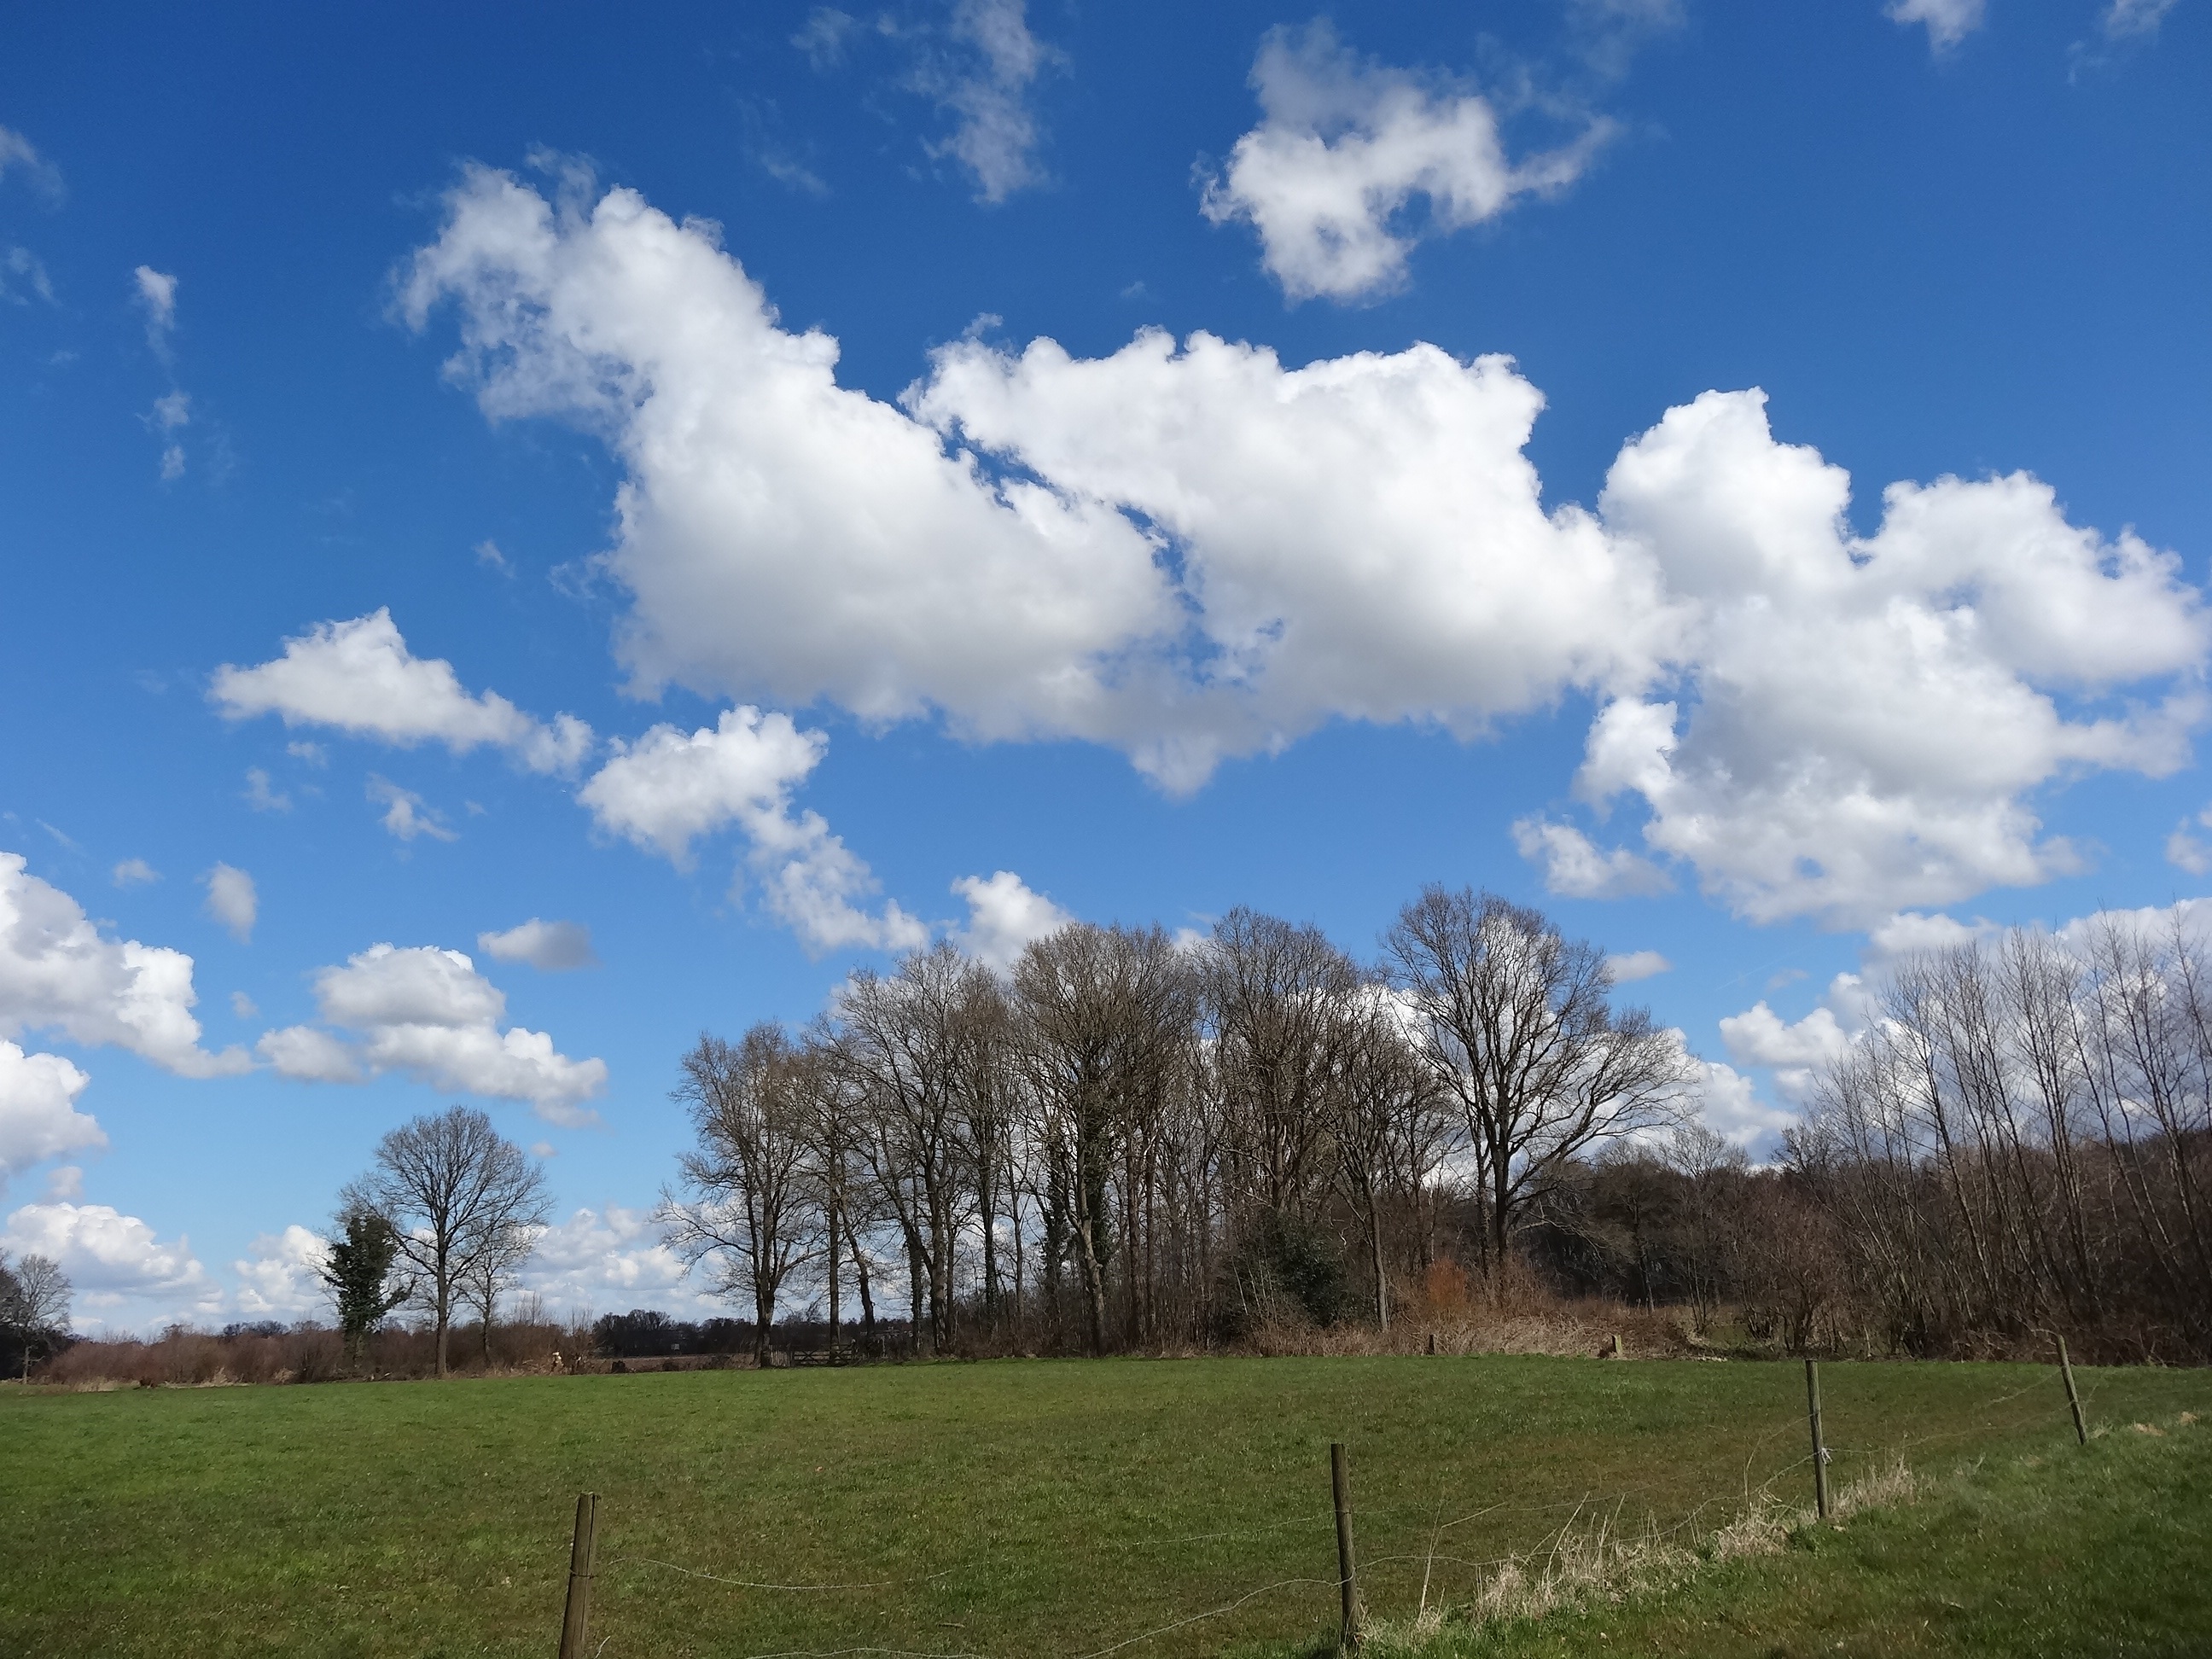
landscape, tree, nature, grass, horizon, mountain, cloud, plant, sky, field, farm, meadow, prairie, air, hill, flower, green, heaven, pasture, blue, plain, blue sky, trees, sunny, skies, clouds, grassland, plateau, of course, ecosystem, blue skies, rural area, meteorological phenomenon